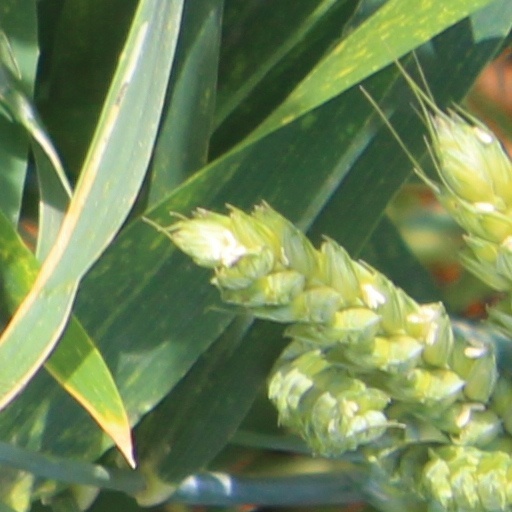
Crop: wheat